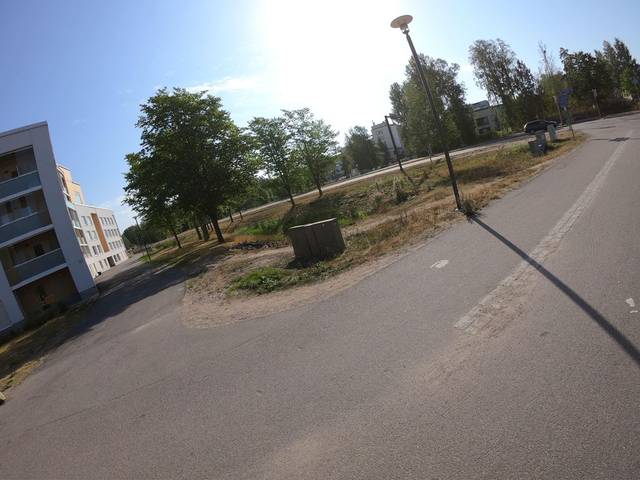
Region: Finland
Coordinates: 60.173, 24.78